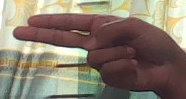
ASL sign: H